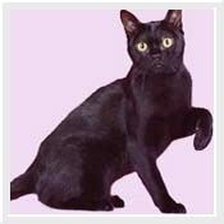
Species: cat
Breed: Bombay